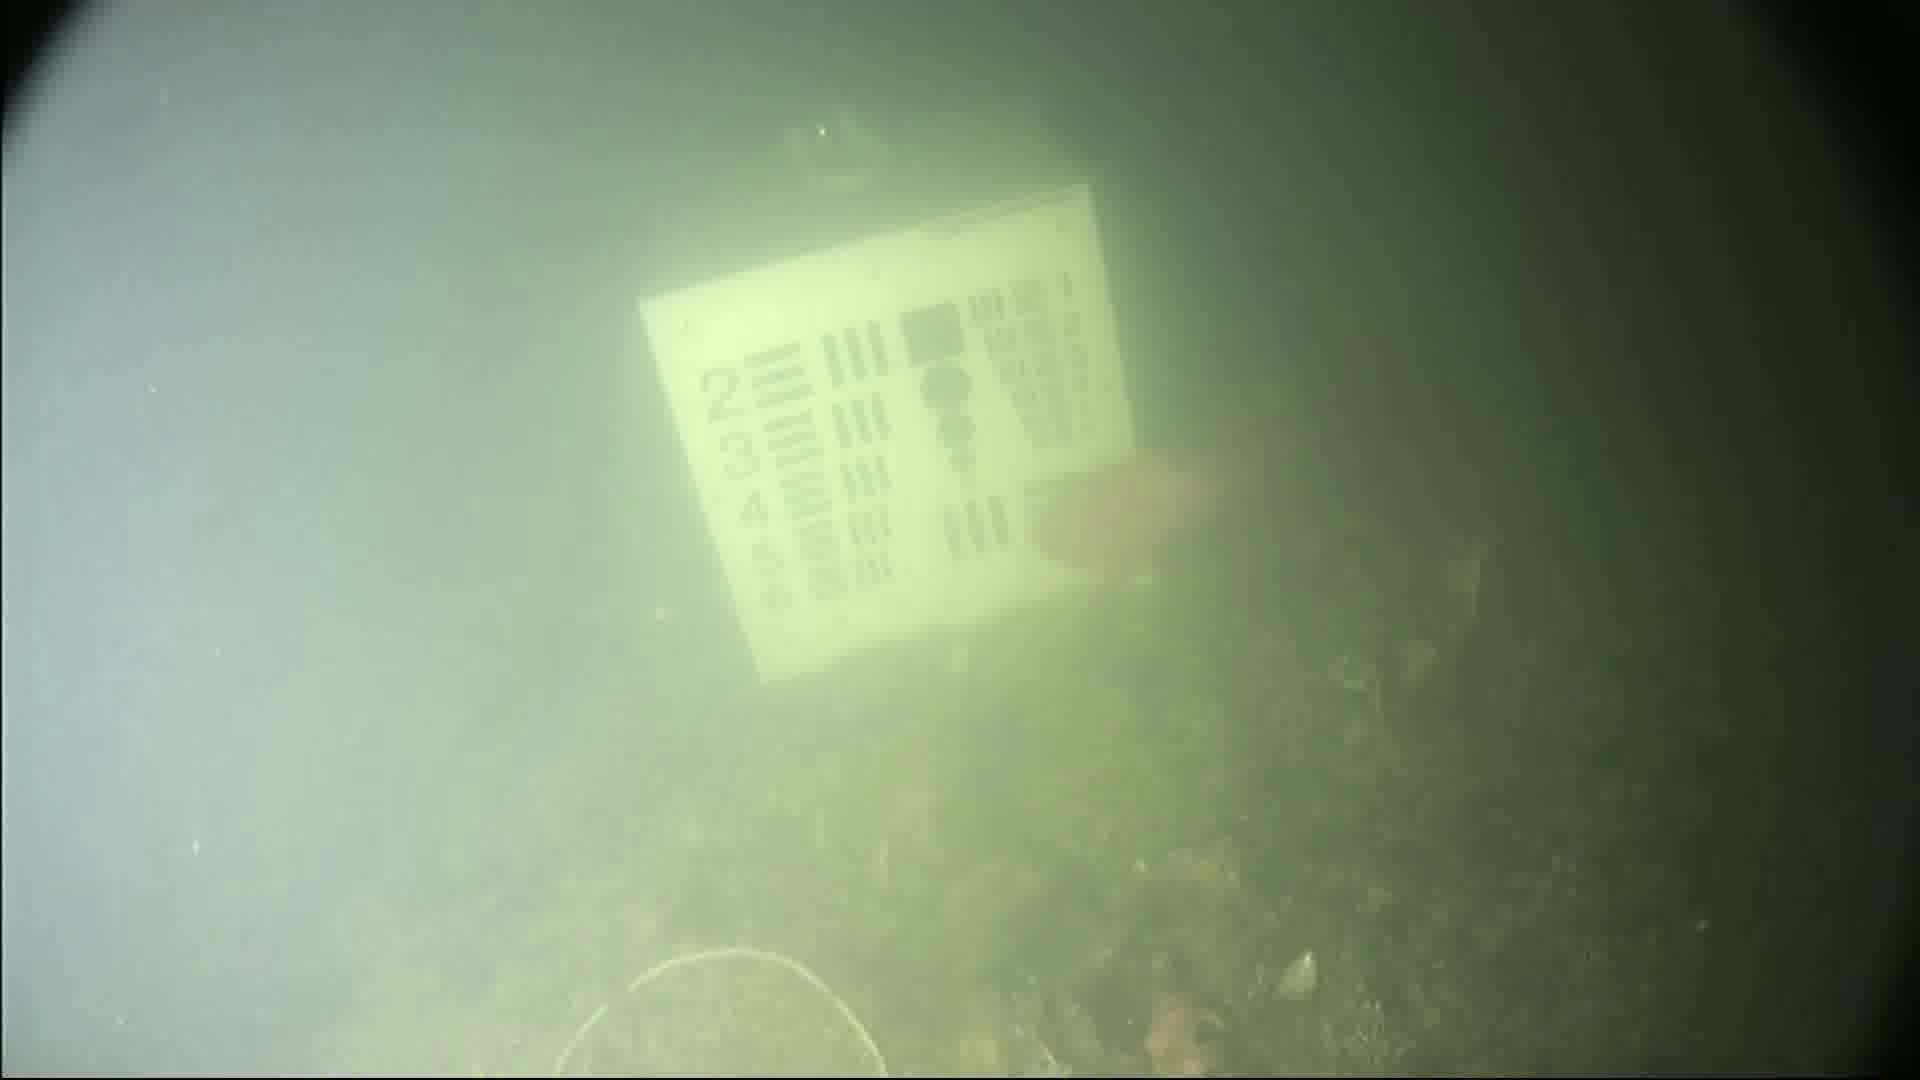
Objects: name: fish